Sling (drink)

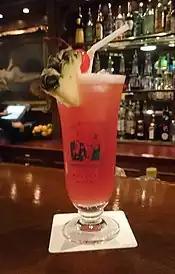
The Singapore sling is a popular gin sling originally made at the Long Bar, Raffles Hotel, Singapore

A sling is a drink historically made with sugar, hot or cold water, nutmeg, and a spirit such as gin, whiskey, rum, or brandy. In its modern form, it is made with gin and, varyingly, of ingredients such as sweet vermouth, lemon juice, simple syrup, Angostura bitters, and soda water. Some sources suggest the word "sling" comes from the German "schlingen", meaning "to swallow fast". The Oxford English Dictionary says that the origin is uncertain.